Environmental issues in Mongolia

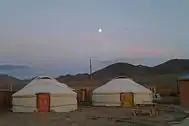
Mongolian gers, such as those pictured here, experience indoor air pollution.

Desertification is defined as the process of fertile land becoming desert, and is characterized by loss of vegetation cover, increase of sand area, and drying-out of wetland areas. At least 90% of Mongolia's pastureland has experienced some level of desertification. Between 1996 and 2009 up to a third of rivers dried out or were impacted by drought conditions. It has been found that desertification is predominantly (approximately 87%) caused by human factors rather than natural factors. These anthropogenic factors include overgrazing of livestock, erosion of farmland soils, burning, and climate change.